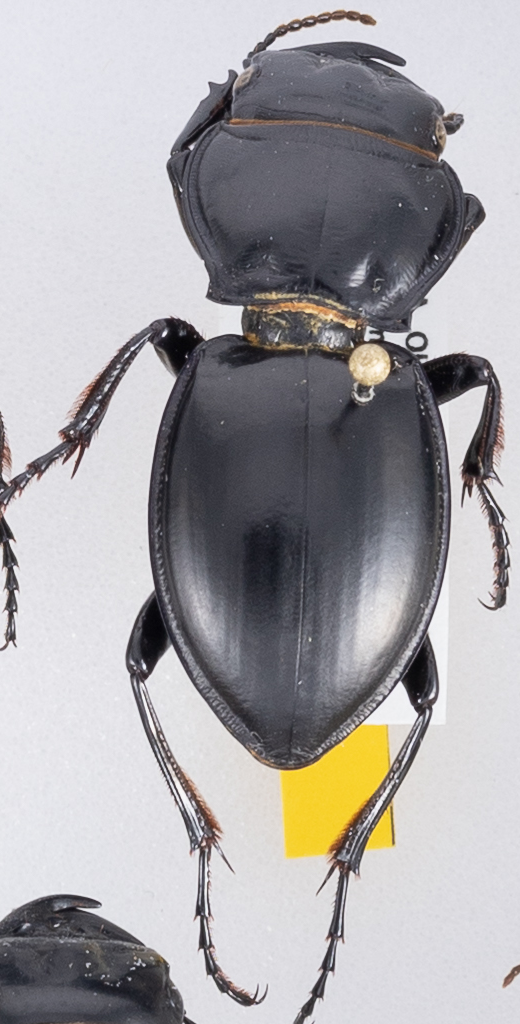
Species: Pasimachus californicus
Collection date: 2018-08-08
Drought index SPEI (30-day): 0.47
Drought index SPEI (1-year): -0.62
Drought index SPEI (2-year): -0.62